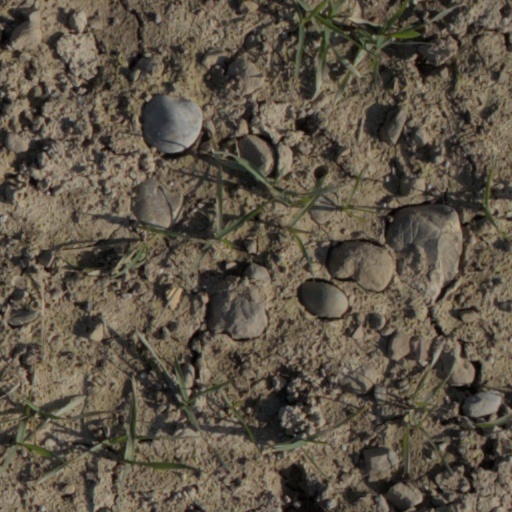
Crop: wheat